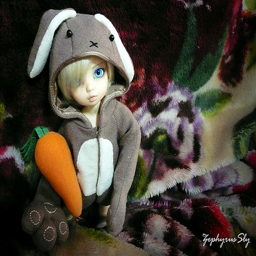
A doll is dressed in a rabbit costume.
A doll dressed in a bunny outfit with stuffed carrot.
A doll dressed in a bunny suit holding a fake carrot.
A doll in a bear suit holding a carrot sits on a fuzzy blanket.
a barbie doll dressed up like a bunny rabbit.